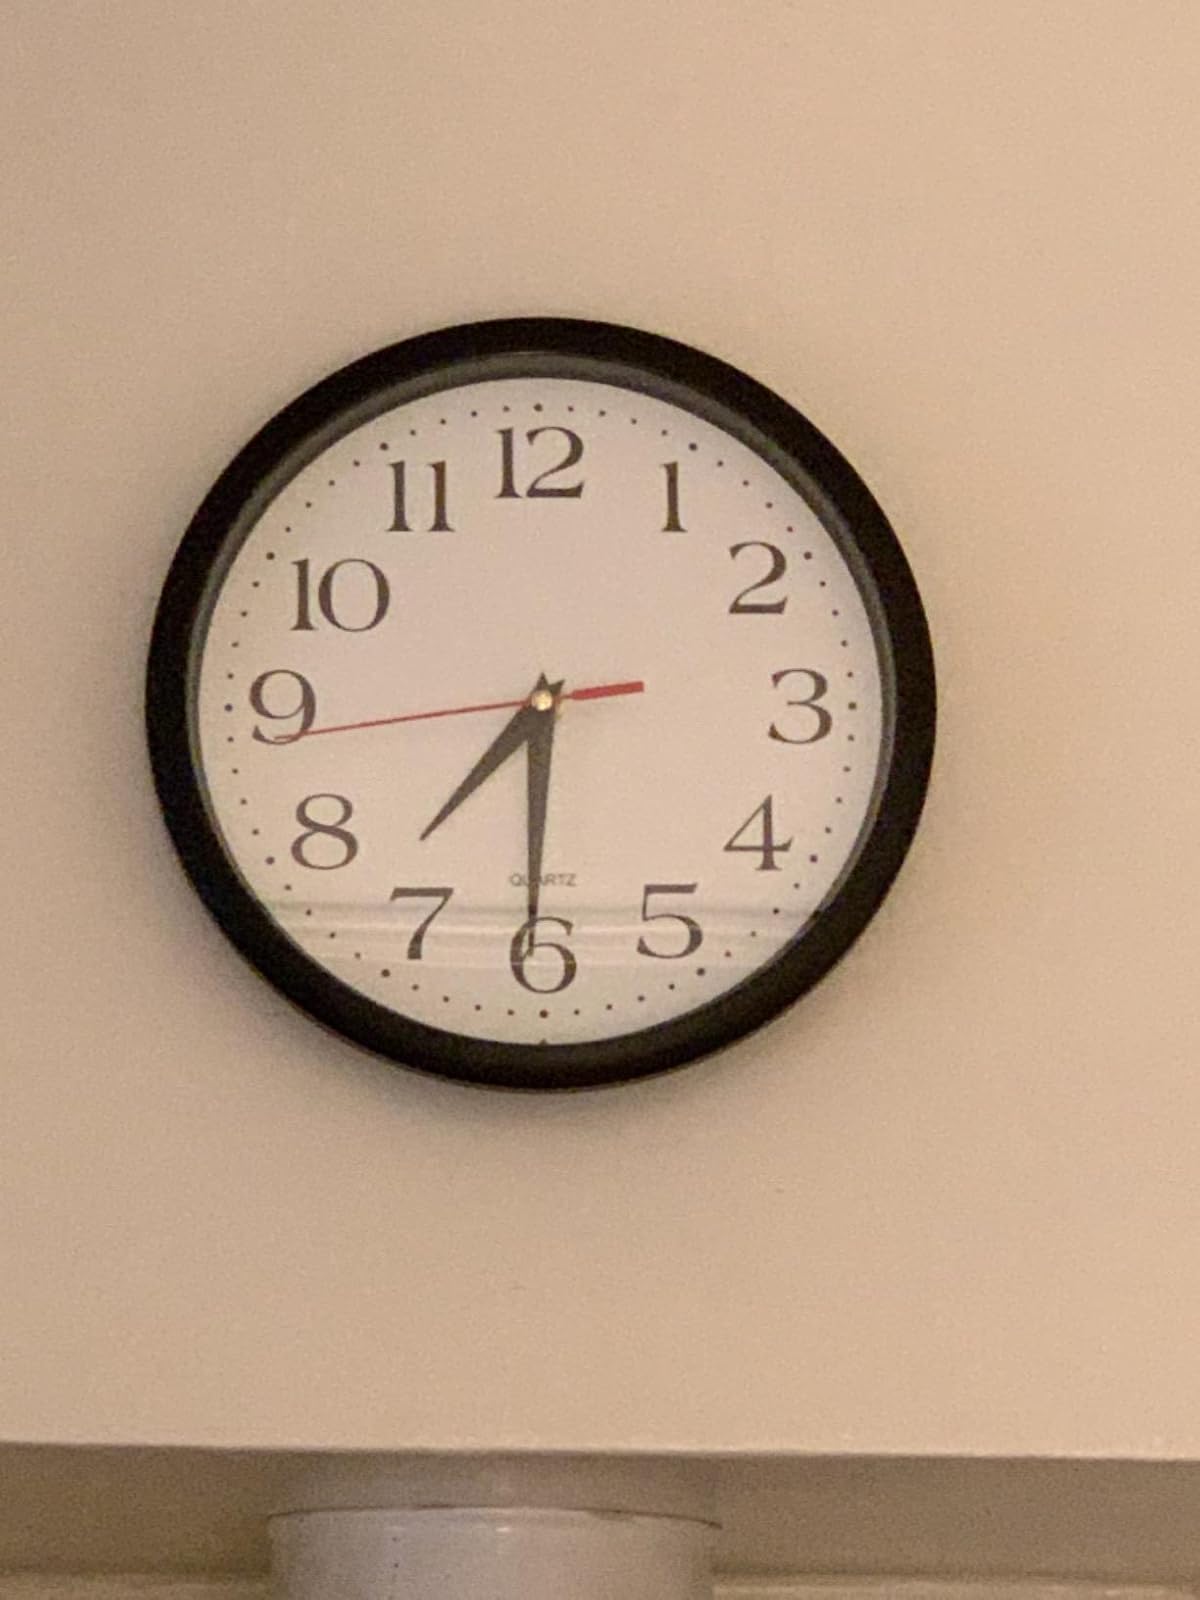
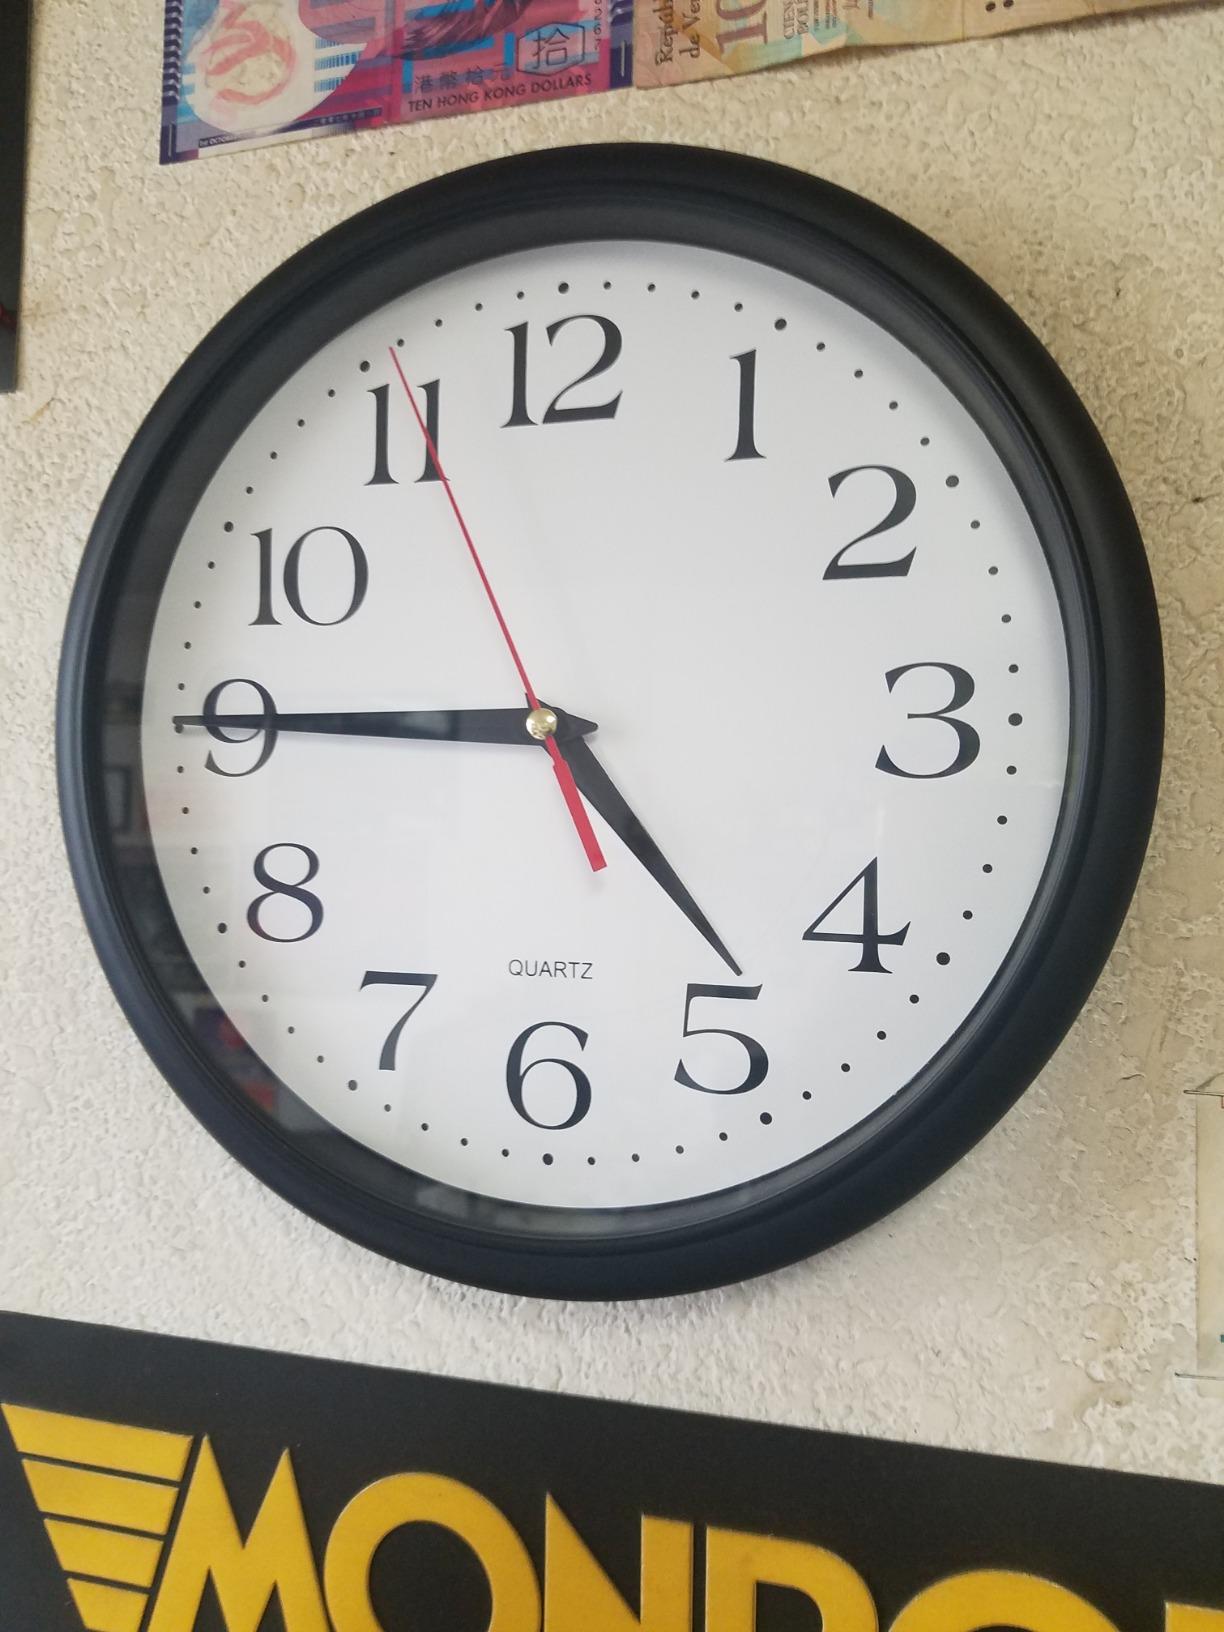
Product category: clock
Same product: yes